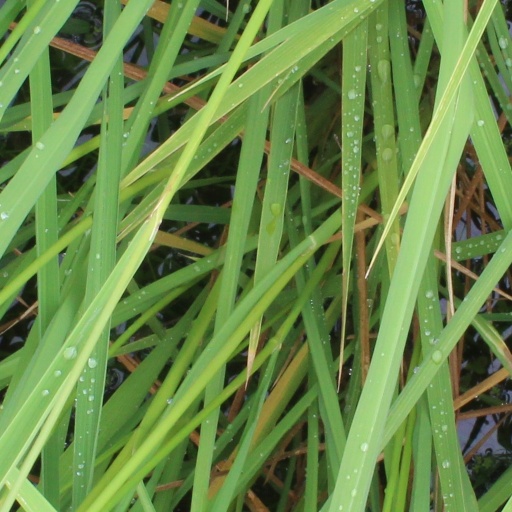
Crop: rice